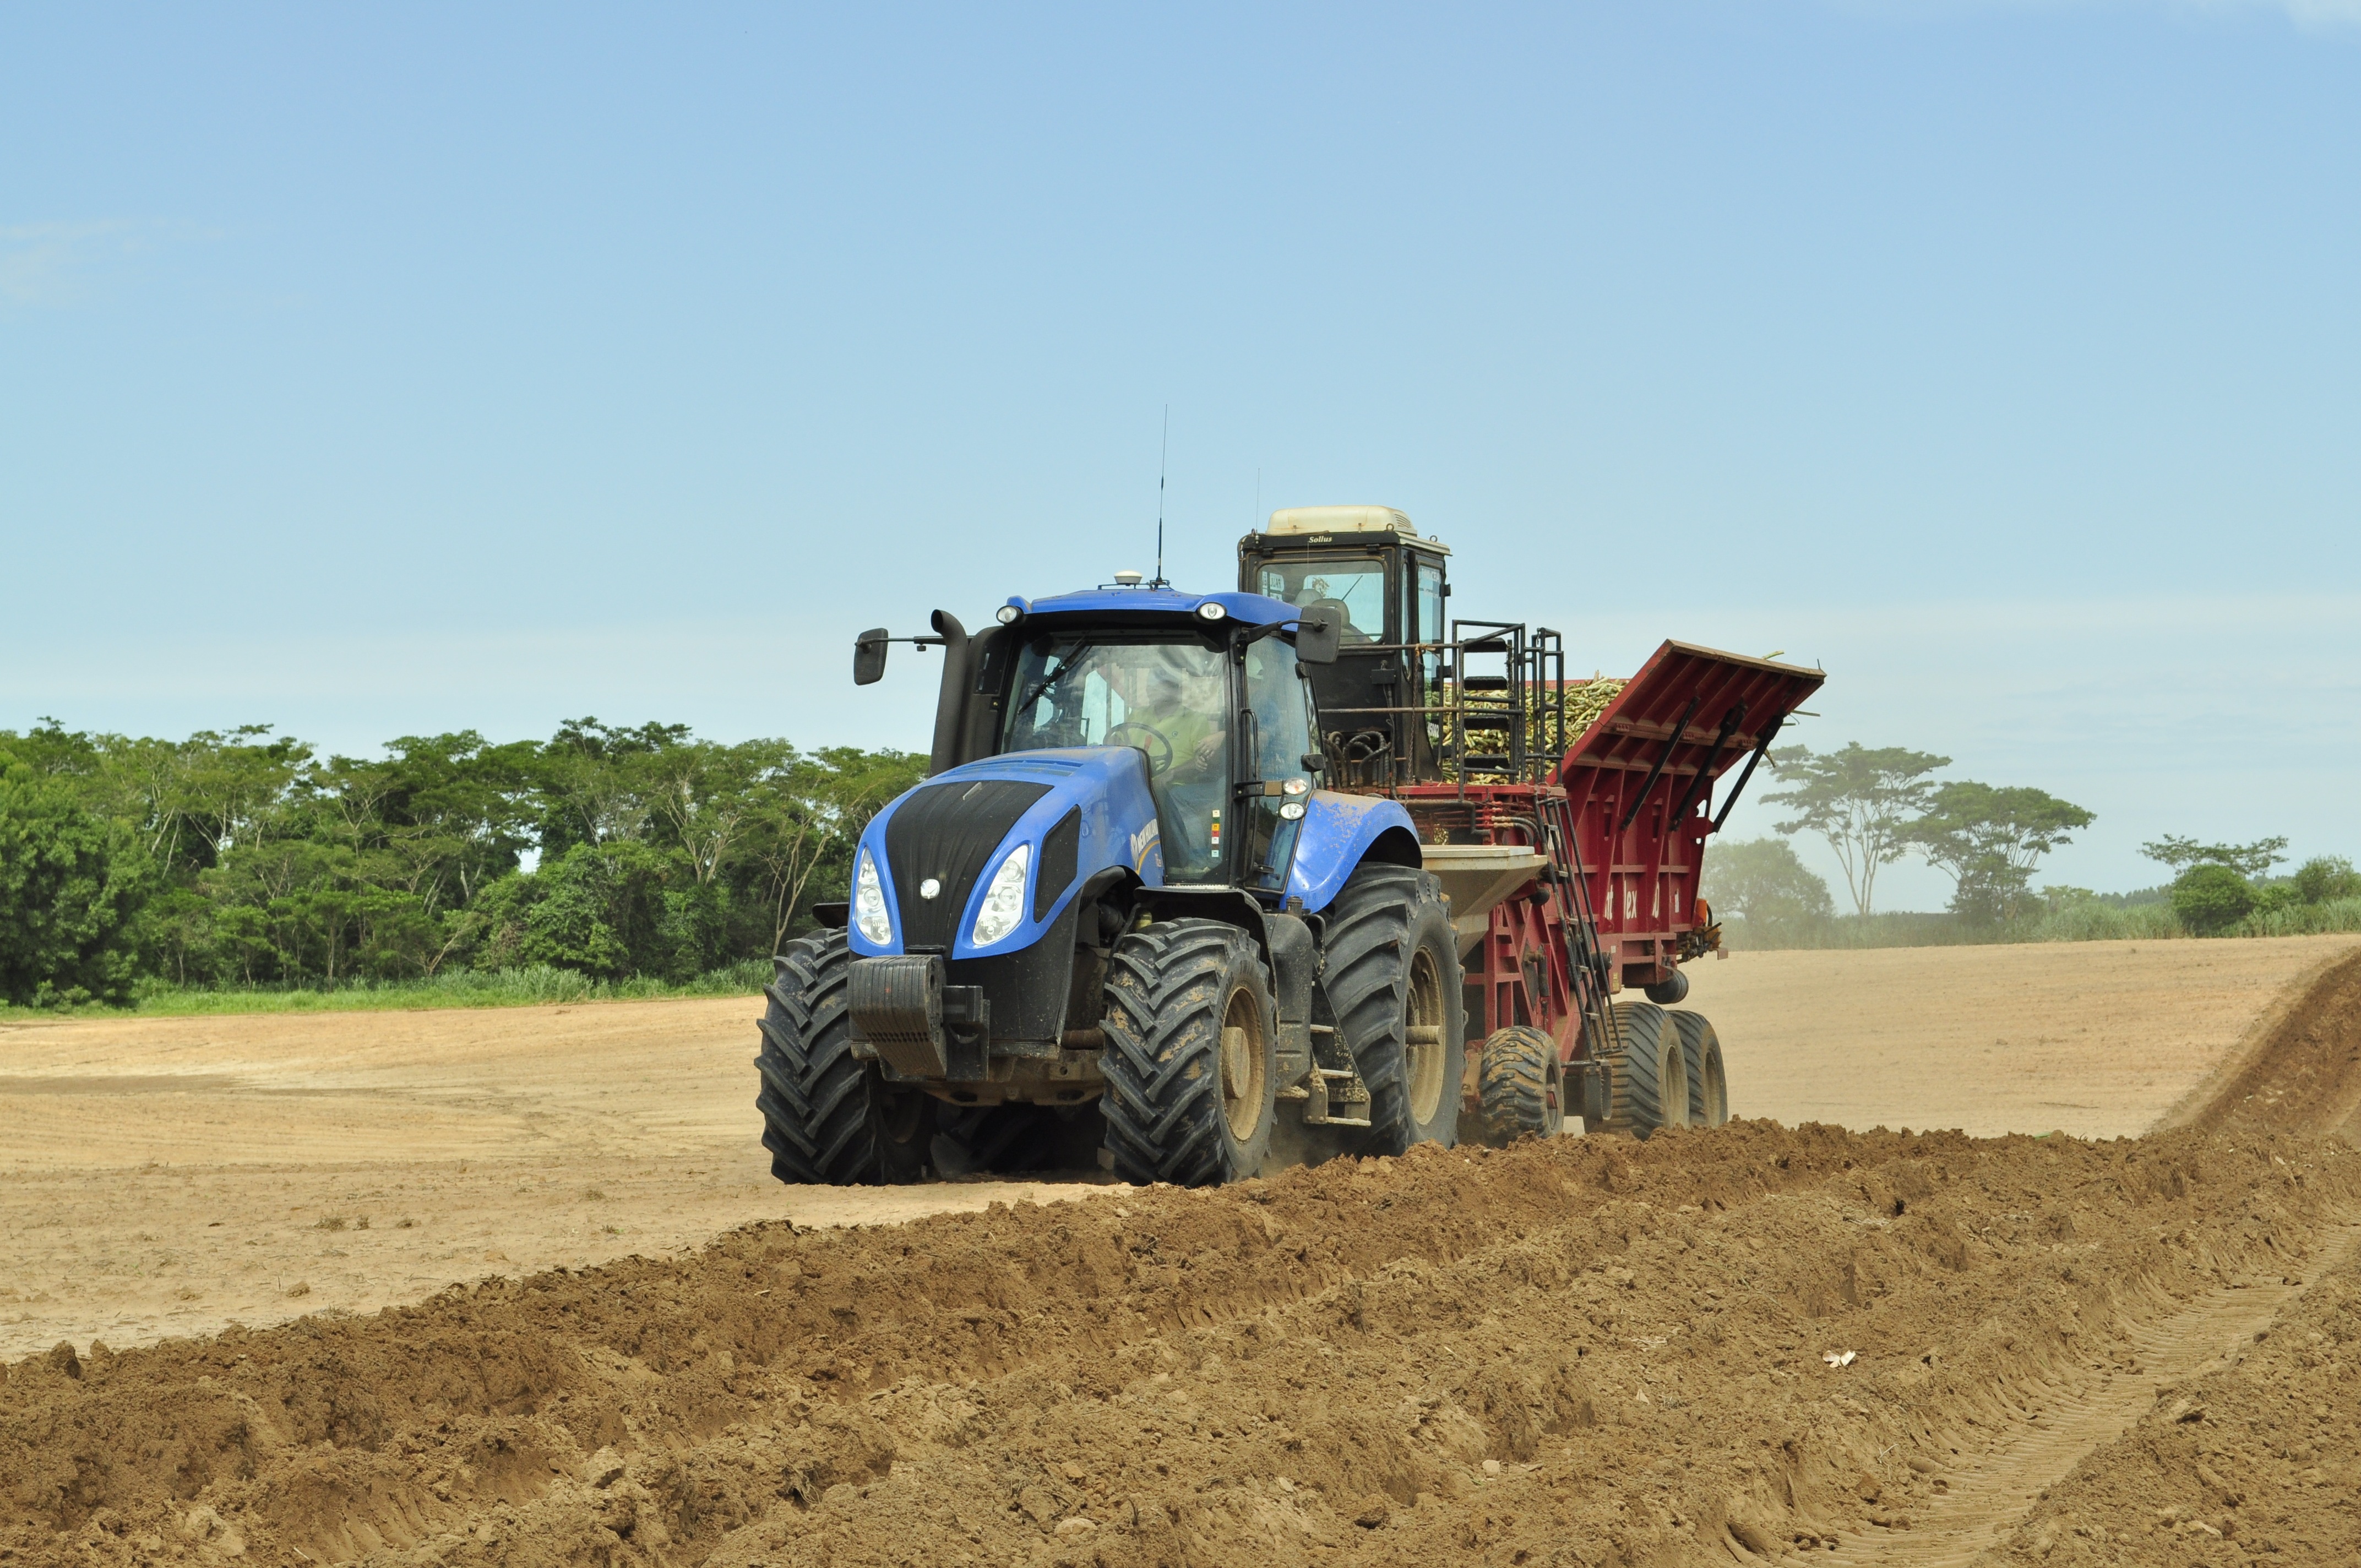
sand, tractor, field, farm, vehicle, soil, agriculture, plough, sao paulo, agricultural machinery, sugar cane